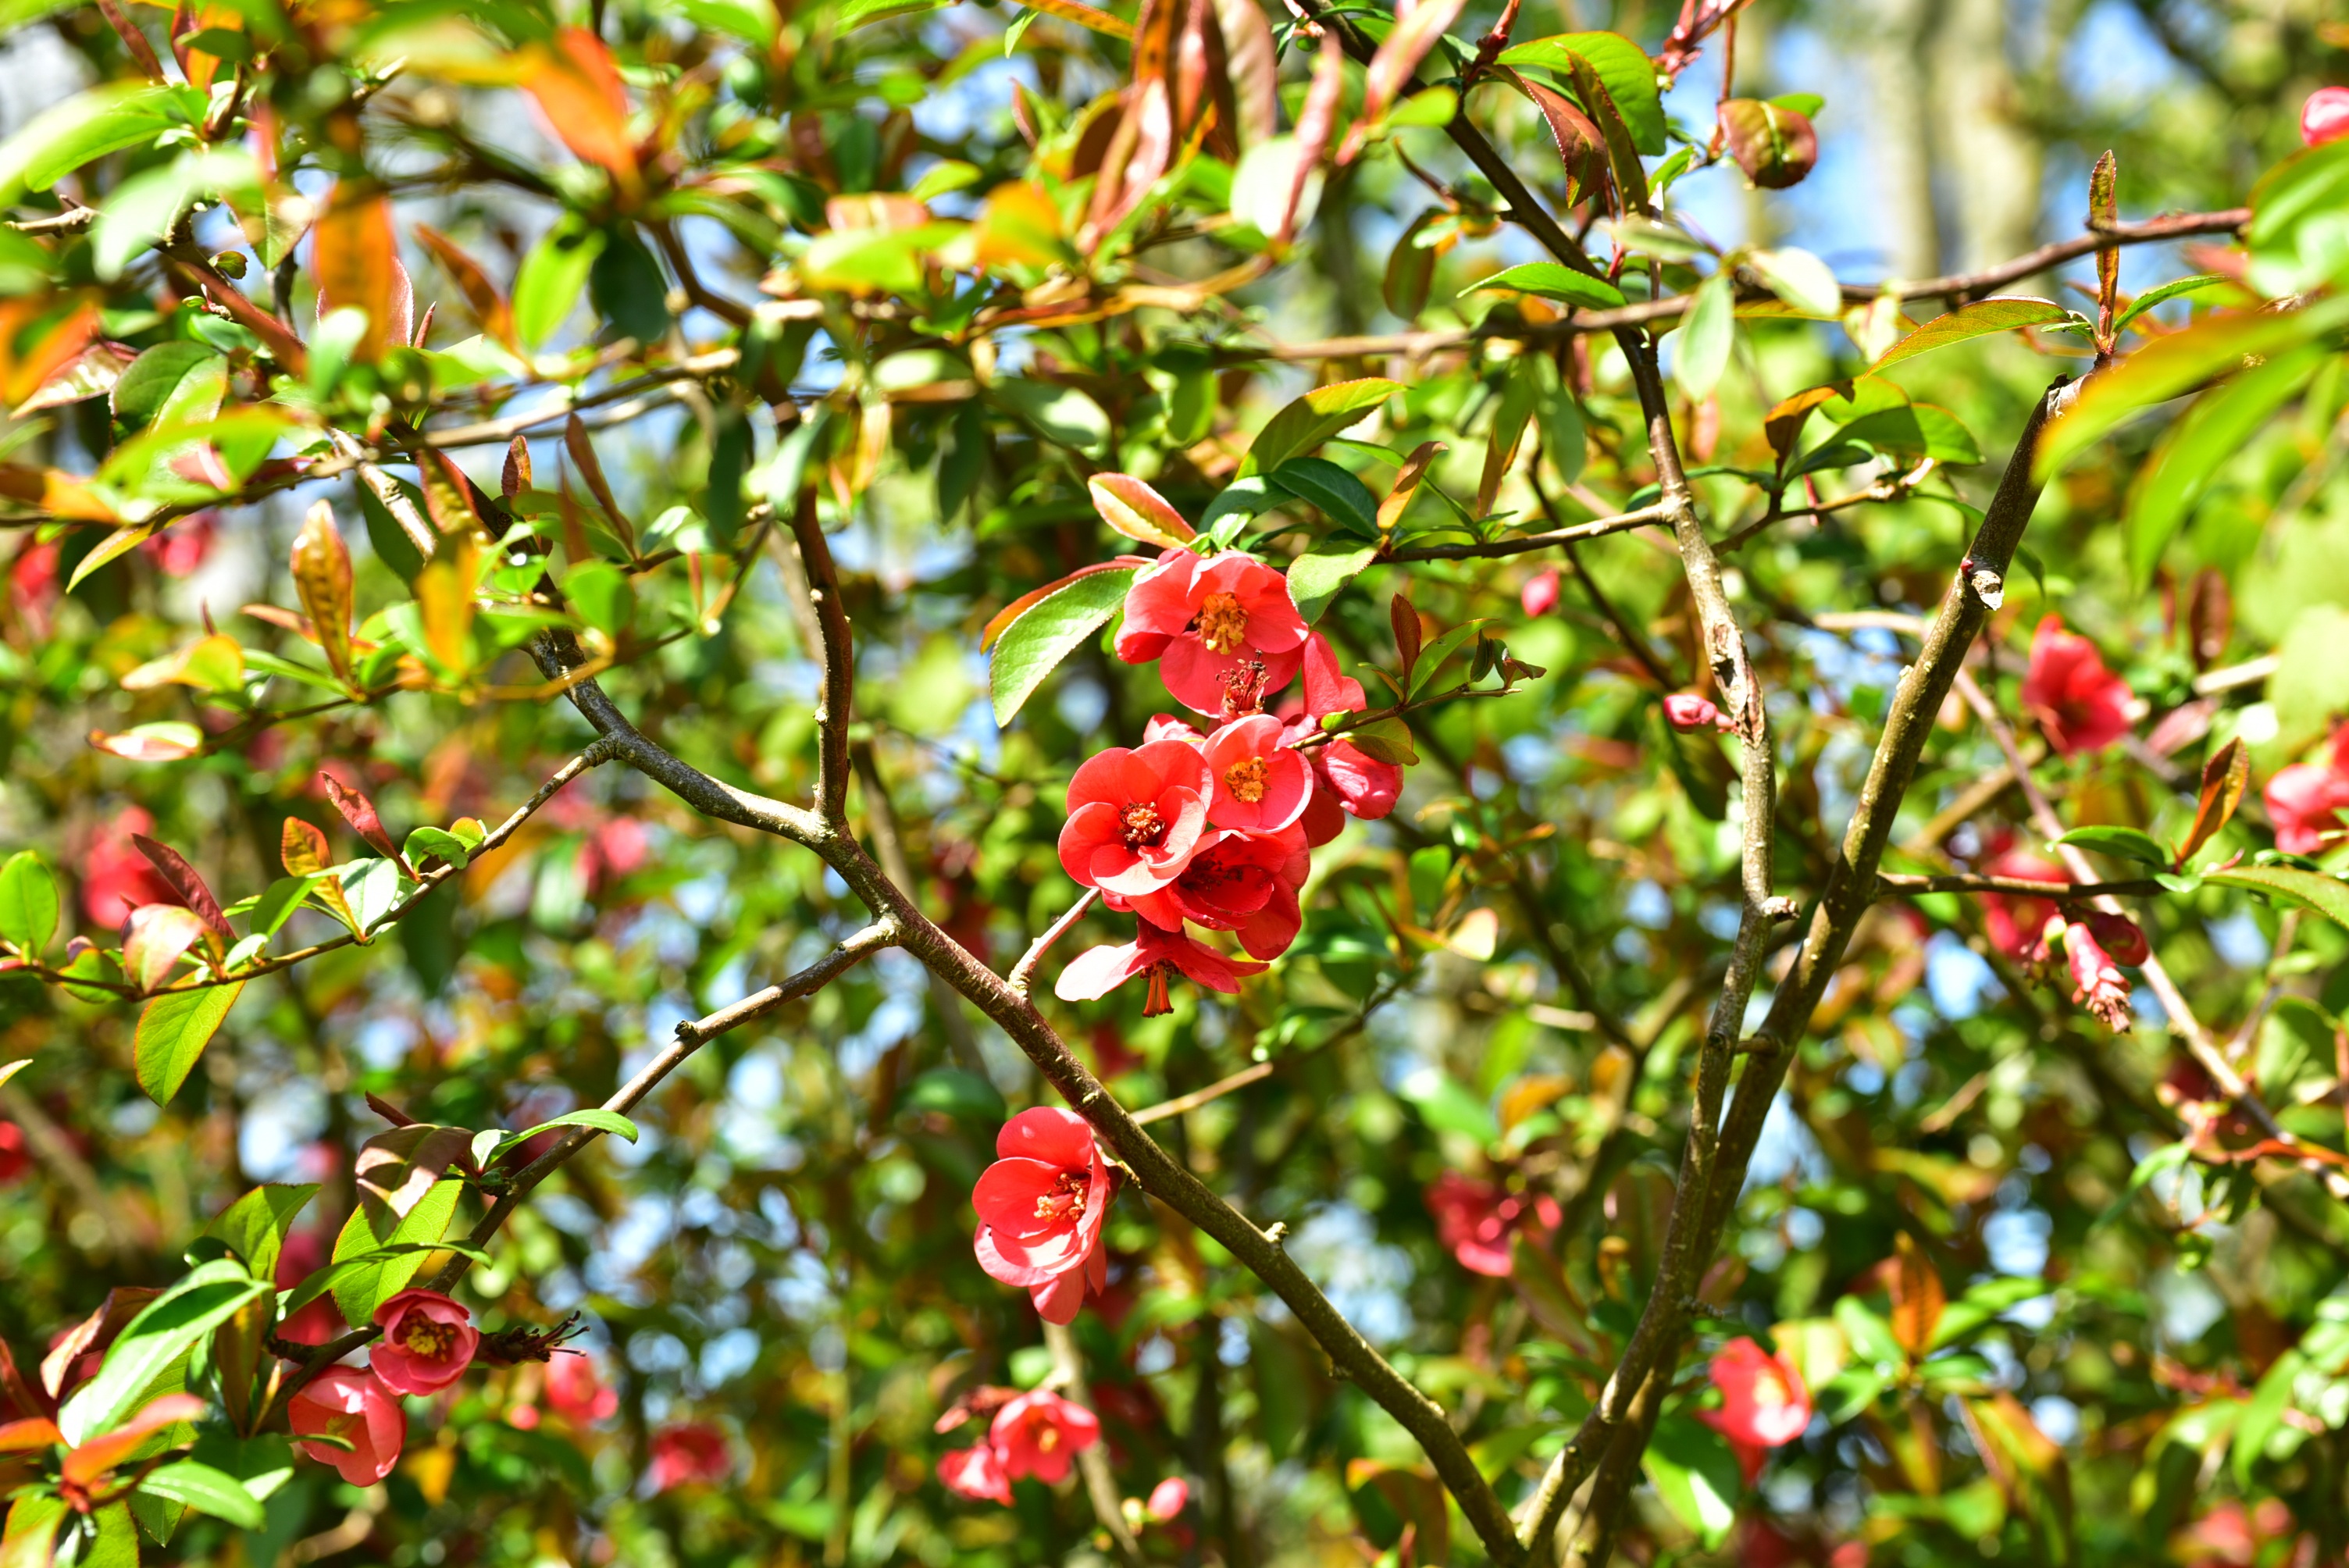
tree, branch, blossom, plant, fruit, berry, leaf, flower, bloom, food, spring, produce, evergreen, botany, close, flora, red flower, shrub, flowering plant, land plant